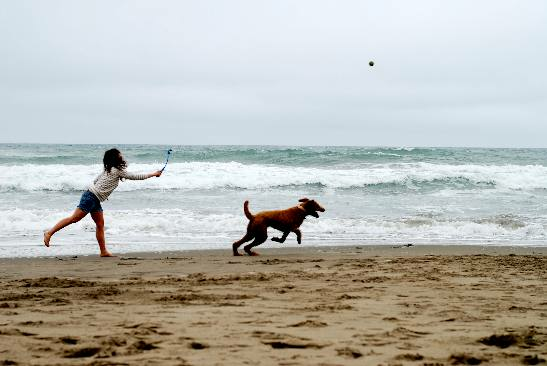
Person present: No